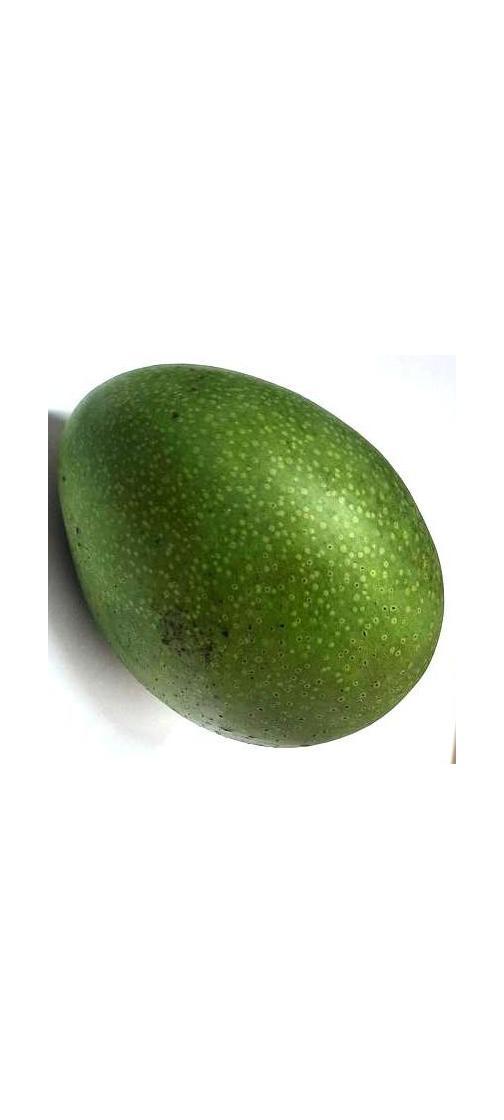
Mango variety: Ashshina Zhinuk